Rich Nye

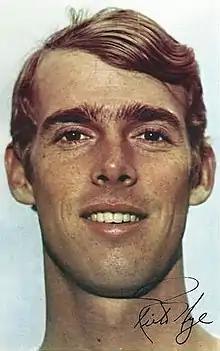
Nye in 1969

Richard Raymond Nye (born August 4, 1944) is an American former professional baseball player who was a left-handed pitcher in the Major Leagues from 1966–1970.